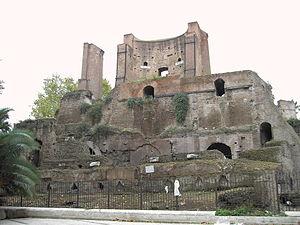
Les fontaines de la Rome antique sont des constructions de tailles diverses disposant de bassins pour recueillir de l'eau courante et établies dans les rues de la ville, fournissant de l'eau potable aux habitants. Certaines fontaines sont construites directement sur une source, d'autres sont alimentées en eau par les aqueducs. Les plus grandes fontaines, bâties sous une forme monumentale, peuvent également être désignées par le terme de « nymphée ».
Le nymphée d'Alexandre est une grande fontaine construite à Rome, sur l'Esquilin, au début du IIIᵉ siècle.
L'organisation en quatorze régions de la Rome augustéenne est une division administrative de la ville de Rome antique entreprise par Auguste. Elle remplace la division en quatre régions ou quartiers traditionnellement attribuée à Servius Tullius, sixième roi de Rome. Les régions augustéennes sont par la suite divisées en quartiers. À l'origine, les régions sont désignées par leur numéro mais elles acquièrent progressivement des surnoms dérivés des principaux monuments ou éléments topographiques qu'elles contiennent. La réorganisation entreprise par Auguste reste fonctionnelle jusqu'au VIIᵉ siècle où elle est remplacée par une division en sept paroisses.